Jan Němec (writer)

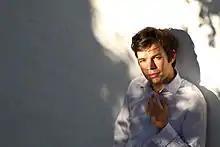
Jan Němec

Jan Němec (born 1981) is a Czech writer. He was born and raised in Brno. He studied at Masaryk University and the Janáček Academy of Music and Performing Arts, both in Brno.